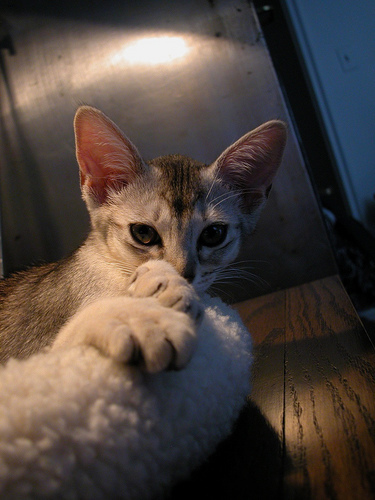
Breed: abyssinian